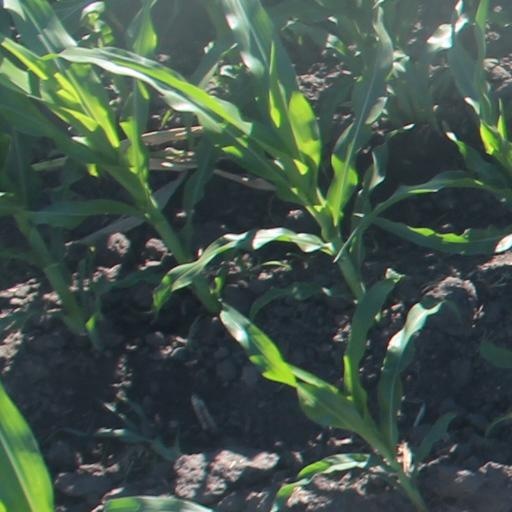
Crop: maize; corn